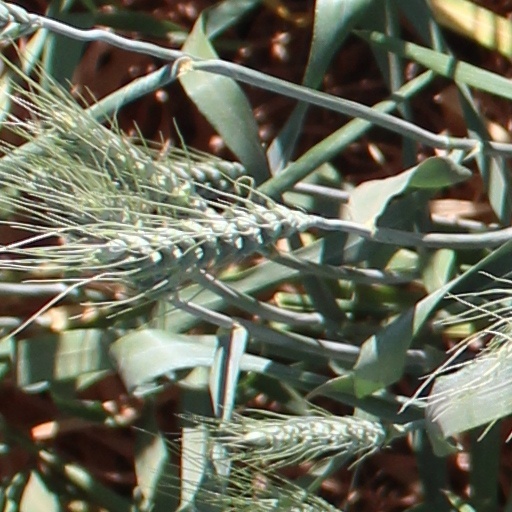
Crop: wheat